Schütte-Lanz G.I

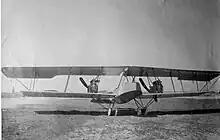

The G.I was a two bay triplane, the bays separated by parallel pairs of interplane struts. The wings were unswept and had constant chord and blunt tips. The upper span was significantly greater than that of the lower wing, so its tips were supported by extra, outward leaning parallel pairs of struts; there was little stagger. Only the upper wing carried ailerons, which had trailing edges projecting behind that of the wing. The ailerons were operated by wires from the ends of long levers, each projecting above and below the wing. The Mercedes D.III six cylinder inline engines were mounted on the lower wing's upper surface in the inner bay and largely uncowled. These drove pusher configuration propellers beyond the trailing edge via long shafts.